Bicycle and motorcycle dynamics

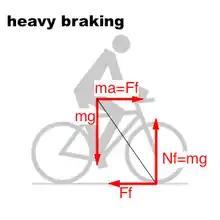
At maximum braking, "Nr"=0

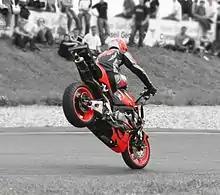
A motorcyclist performing a stoppie.

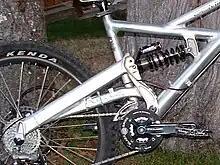
Mountain bike rear suspension

Most of the braking force of standard upright bikes comes from the front wheel. As the analysis above shows, if the brakes themselves are strong enough, the rear wheel is easy to skid, while the front wheel often can generate enough stopping force to flip the rider and bike over the front wheel. This is called a "stoppie" if the rear wheel is lifted but the bike does not flip, or an "endo" (abbreviated form of "end-over-end") if the bike flips. On long or low bikes, however, such as cruiser motorcycles and recumbent bicycles, the front tire will skid instead, possibly causing a loss of balance. Assuming no loss of balance, it is possible to calculate optimum braking performance depending on the bike's geometry, the location of center of gravity of bike and rider, and the maximum coefficient of friction.